Sephardic Jews

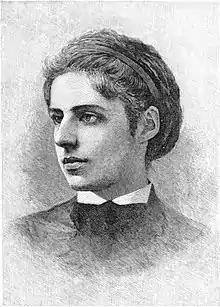
Emma Lazarus, American poet, born into a large New York Sephardi family.

Following the expulsions of Jews from Spain and Portugal, substantial populations of "conversos" remained in both kingdoms. While many assimilated over time, others secretly preserved aspects of Jewish life, a phenomenon now known as crypto-Judaism. These individuals were often referred to pejoratively as "marranos" in Iberian sources. Suspicions of "Judaizing" led to episodes of violence, most notably the 1506 Lisbon Massacre, in which a mob, incited by Dominican friars, murdered up to 2,000 New Christians over three days. Joining the Spanish Inquisition was the Portuguese Inquisition, established in 1536; both targeted conversos for investigation and punishment for centuries to come. As Spain and Portugal expanded their empires, many converso families migrated to colonial territories, where local inquisitorial tribunals continued to investigate and prosecute suspected crypto-Jews.